Necrolestes

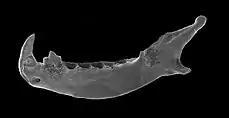
Lower jaw

About one-third of the skeleton of "N. patagonensis"—including most of the skull— has been found as disassociated bones of several individuals. The snout bends upwards at its end. The opening of the nasal fenestra has a septomaxilla separating the nasal and premaxilla bones, which is unknown in therian mammals, with the nasal fenestra also appearing to have ossified external nasal cartilage. The forelimbs have numerous characters in common with those of fossorial mammals, including a medially curved olecranon process of the ulna, and a mediolaterally compressed head of the humerus.